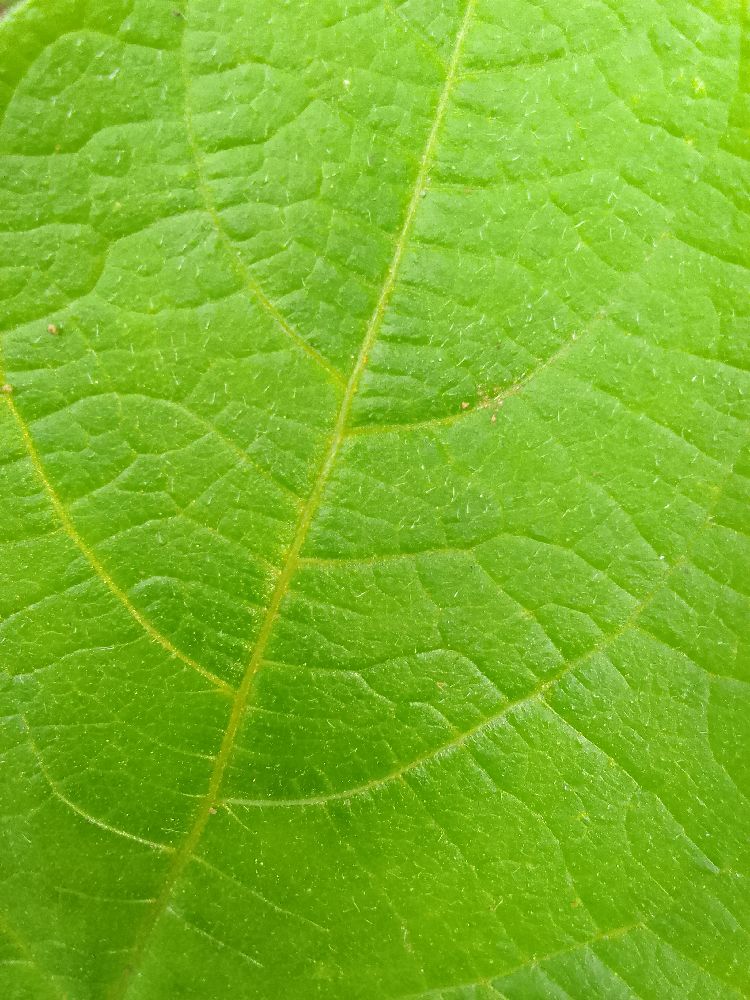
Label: healthy